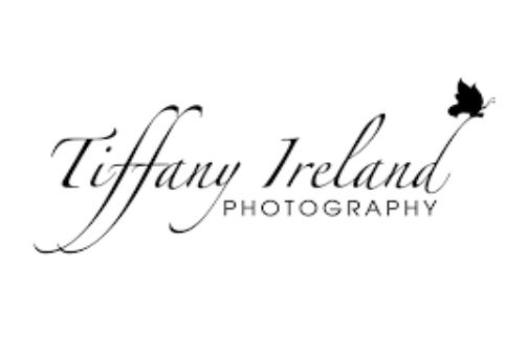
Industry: Clothes